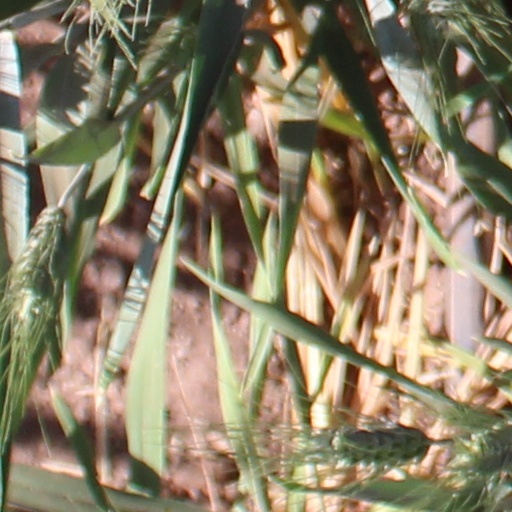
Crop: wheat